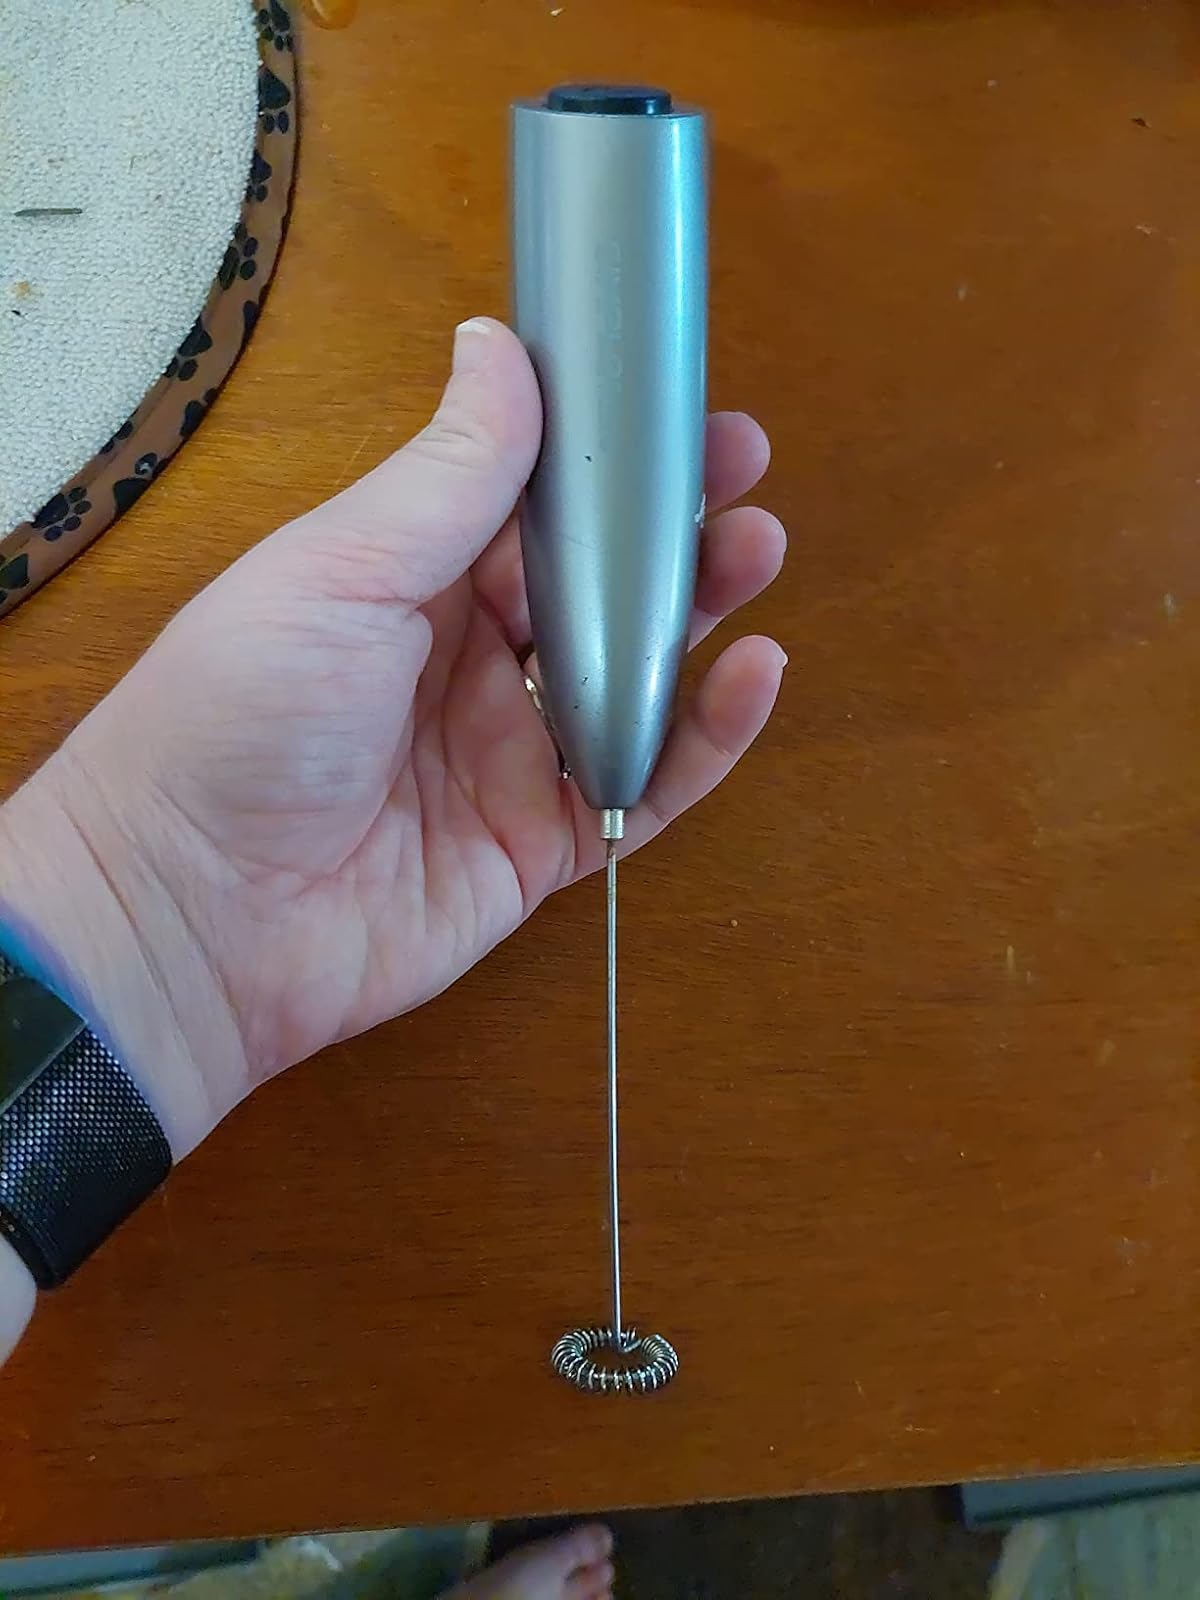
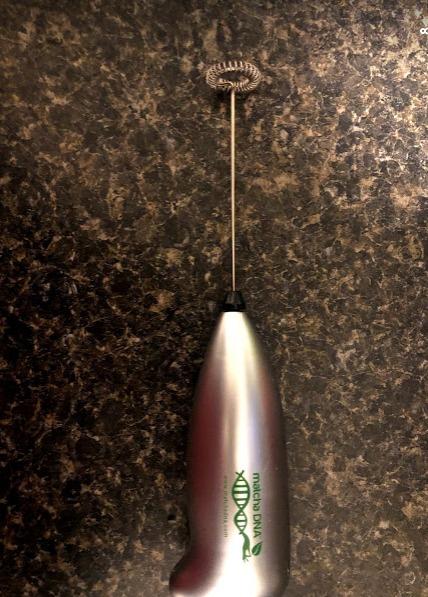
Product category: items_mixer
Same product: no